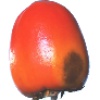
Label: Kaki 1